2022 West Java earthquake

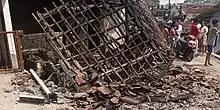
House destroyed by earthquake in Cianjur.

The earthquake had a maximum Modified Mercalli intensity of VIII ("Severe") in an area southeast of the epicenter and striking northeast–southwest. Intensity VI–VII ("Strong"–"Very strong") was felt in Cianjur while an intensity of IV–V ("Light"–"Moderate") was felt at Garut and Sukabumi. In Cimahi, Lembang, Bandung City, Cikalong Wetan, Rangkasbitung, Bogor and Bayah, the earthquake was felt at an intensity of III ("Weak"). Intensity II–III ("Weak") was felt in the Rancaekek, South Tangerang, Jakarta and Depok areas. A field investigation of damage in Cianjur Regency by the Volcanological Survey of Indonesia revealed the greatest damage occurred above volcanic breccia deposited by Mount Gede. The severity of building damage in Cugenang District, particularly in the villages of Gasol and Sarampad, led geologists to assign a maximum Modified Mercalli intensity of VII–VIII. Damage corresponding to VII also occurred in Cianjur, Warungkondang and Gekbrong districts. A maximum peak ground acceleration of 0.145 "g" in the east–west component.